Chris Collins (New York politician)

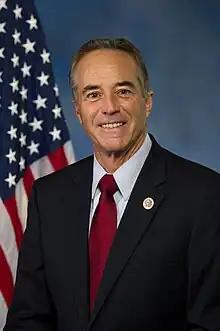
Official portrait, 2013

Christopher Carl Collins (born May 20, 1950) is an American politician and businessman who served as the U.S. representative for New York's 27th congressional district from 2013 until his resignation in 2019. Collins was elected Erie County Executive in 2007 and held that position for one term. A member of the Republican Party, Collins was the first sitting U.S. representative to endorse Donald Trump for president of the United States in 2016, and he served on Trump's first presidential transition team. He resigned his seat in 2019 and afterwards pleaded guilty to insider trading and lying to the FBI.